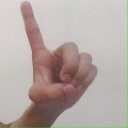
अक्षर: ड